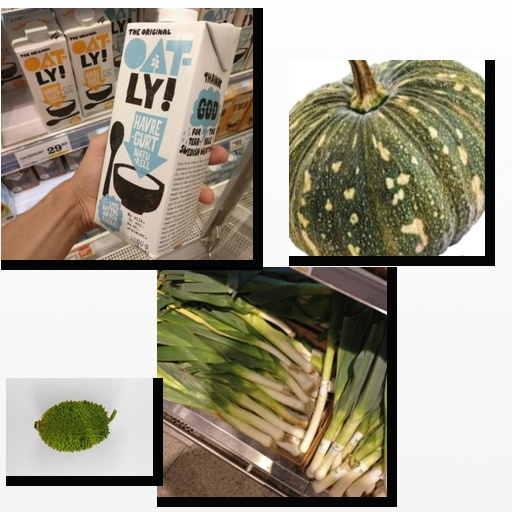
Food items: pumpkin, oatghurt, leek, spiny_gourd